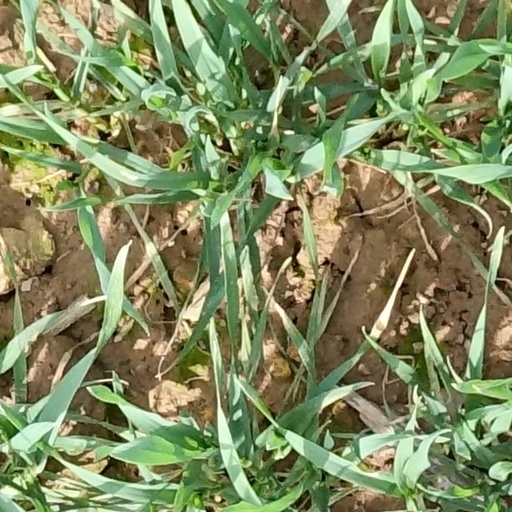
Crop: wheat